Hari Viswanath

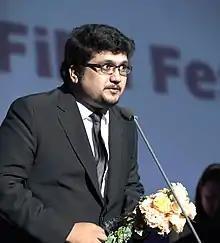
Director Hari Viswanath

Hari Viswanath is an Indian film director, producer and screenwriter from Chennai, India. He is best known for his film "Radiopetti" ("Radio Set"), having won the "Audience Award Best Film" in the official competition at the Busan International Film Festival in 2015, which was later picked by Netflix. He was the jury member of Indian Panorama section of International Film Festival of India 2017 in Goa. Award-winning Films "Radiopetti" and "" has made him a notable director.